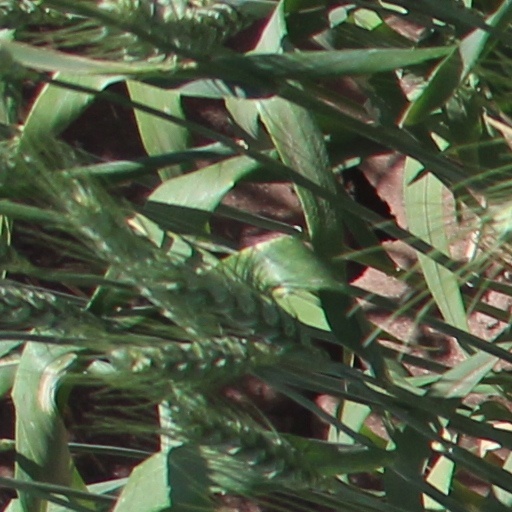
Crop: wheat